Jeannette Augustus Marks

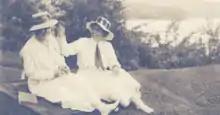

Marks lived in Westport, New York with Woolley. After Marks retired in 1941, the women spent the summers at the home of the Marks family, Fleur De Lys, on Lake Champlain. They lived there full-time from 1944, after Woolley suffered a stroke. Woolley died in 1947. Marks died in Westport, New York, on March 15, 1964, and is buried there at Hillside Cemetery.